2017 12 Hours of Sebring

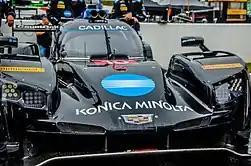

The 65th Mobil 1 12 Hours of Sebring fueled by Fresh from Florida was an endurance sports car racing event held at Sebring International Raceway near Sebring, Florida from 16 to 18 March 2017. The race was the second round of the 2017 WeatherTech SportsCar Championship, as well as the second round of the North American Endurance Cup.